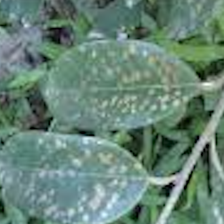
Label: pink_disease